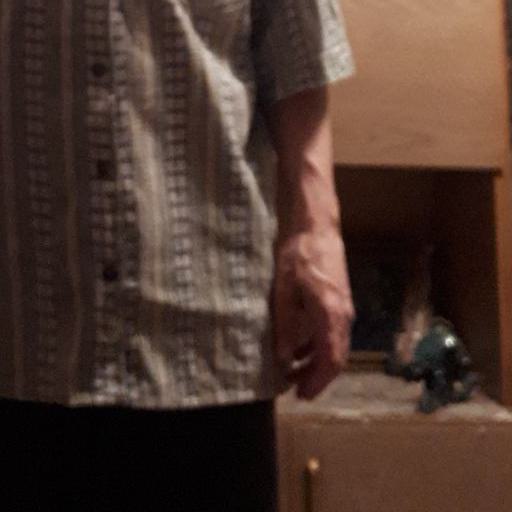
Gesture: no_gesture